Georg Christoph Stertzing

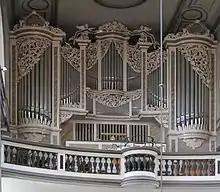
Stertzing's Prospekt of the organ in the Eisenach Georgenkirche

Stertzing became the successor of the Eisenach organ builder Christoph Nott in 1690 and was thus responsible for the maintenance of the organs in the city. He worked closely with the church musician Johann Christoph Bach, with whom he designed his most important work, the organ of the . In 1701 he traveled to Magdeburg on behalf of the city. There it was possible to get to know the works of Arp Schnitger. Sterzing's work was held in high esteem by his contemporaries, and he is mentioned in Burney's travel diaries.